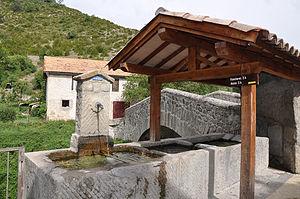
Le Fugeret, pont et lavoir
Le pont sur la Vaire est un pont situé au Fugeret, en France.
Le Fugeret est une commune française située dans le département des Alpes-de-Haute-Provence, en région Provence-Alpes-Côte d'Azur.
Cet article recense les monuments historiques des Alpes-de-Haute-Provence, en France.